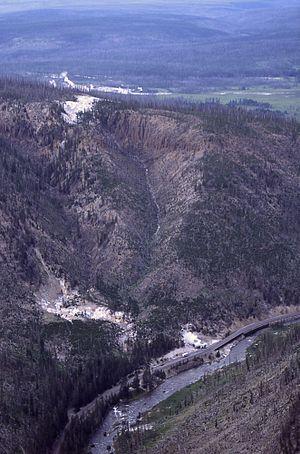
Beryl Spring est une source chaude située dans le Gibbon Geyser Bassin dans le parc national de Yellowstone aux États-Unis.